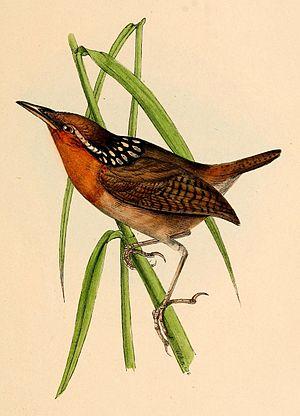
Thryothorus carinatus = Cyphorhinus arada (Troglodyte arada)
Le Troglodyte arada est une espèce d'oiseaux de la famille des Troglodytidae.